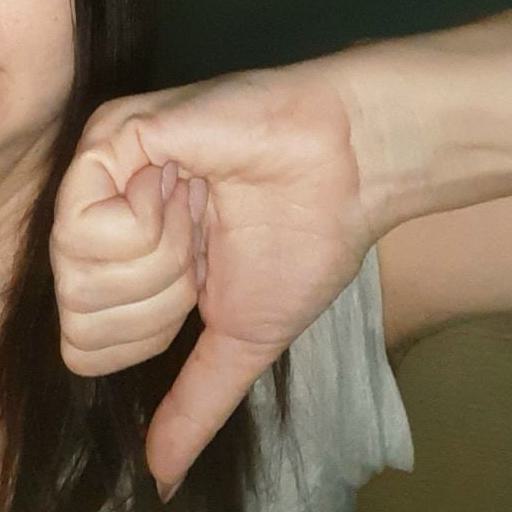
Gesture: dislike